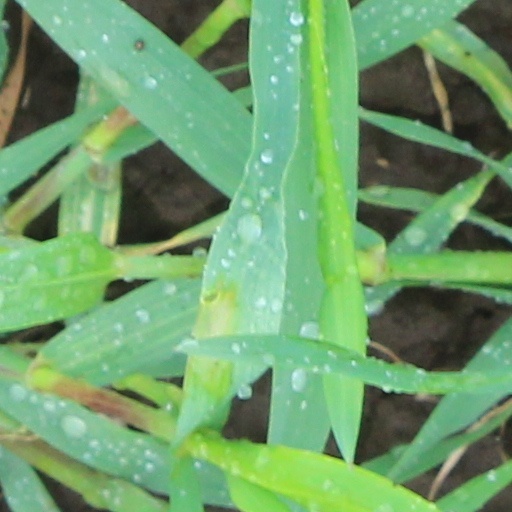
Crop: wheat